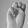
ASL letter: M